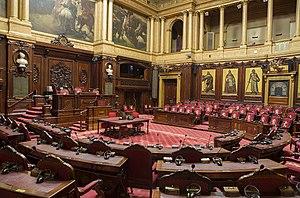
Le Sénat est une des deux chambres du Parlement fédéral belge – l'autre étant la Chambre des représentants. Il siège au palais de la Nation.